Robby Krieger

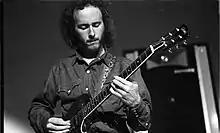
Krieger performing live at Roundhouse in London September 1968. Krieger used various guitar models, most notably Gibson SG models.

After the Doors disbanded in 1973, Krieger formed the Butts Band with Densmore. He recorded as a jazz-fusion guitarist, making a handful of albums in the 1970s and 1980s, including "Versions" (1982), "Robby Krieger" (1985), and "No Habla" (1989). His first solo release was "Robbie Krieger & Friends" in 1977.